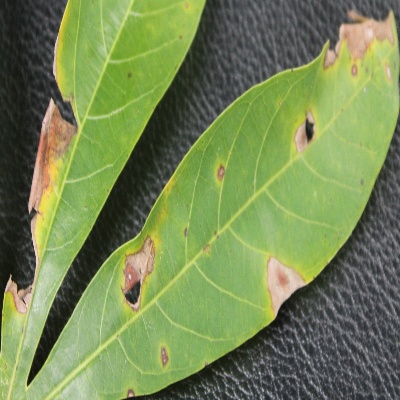
Crop: Cassava
Condition: brown spot